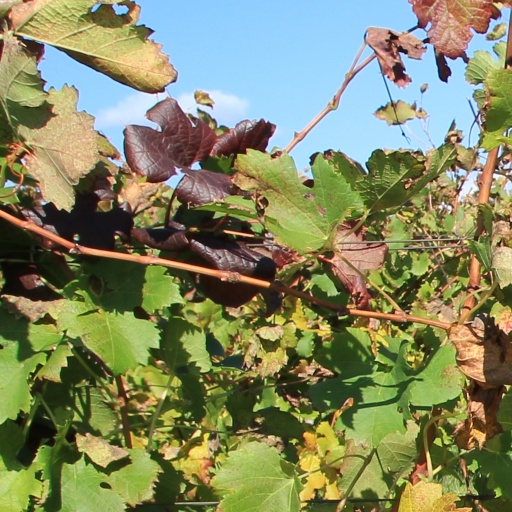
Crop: grape